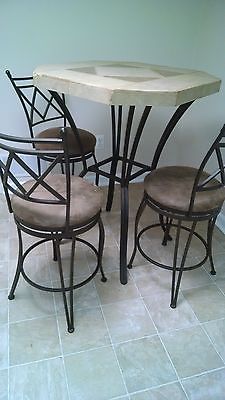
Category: table